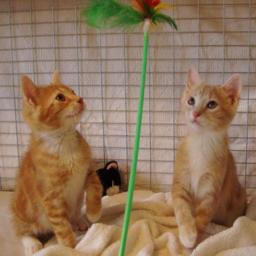
Animal: cats